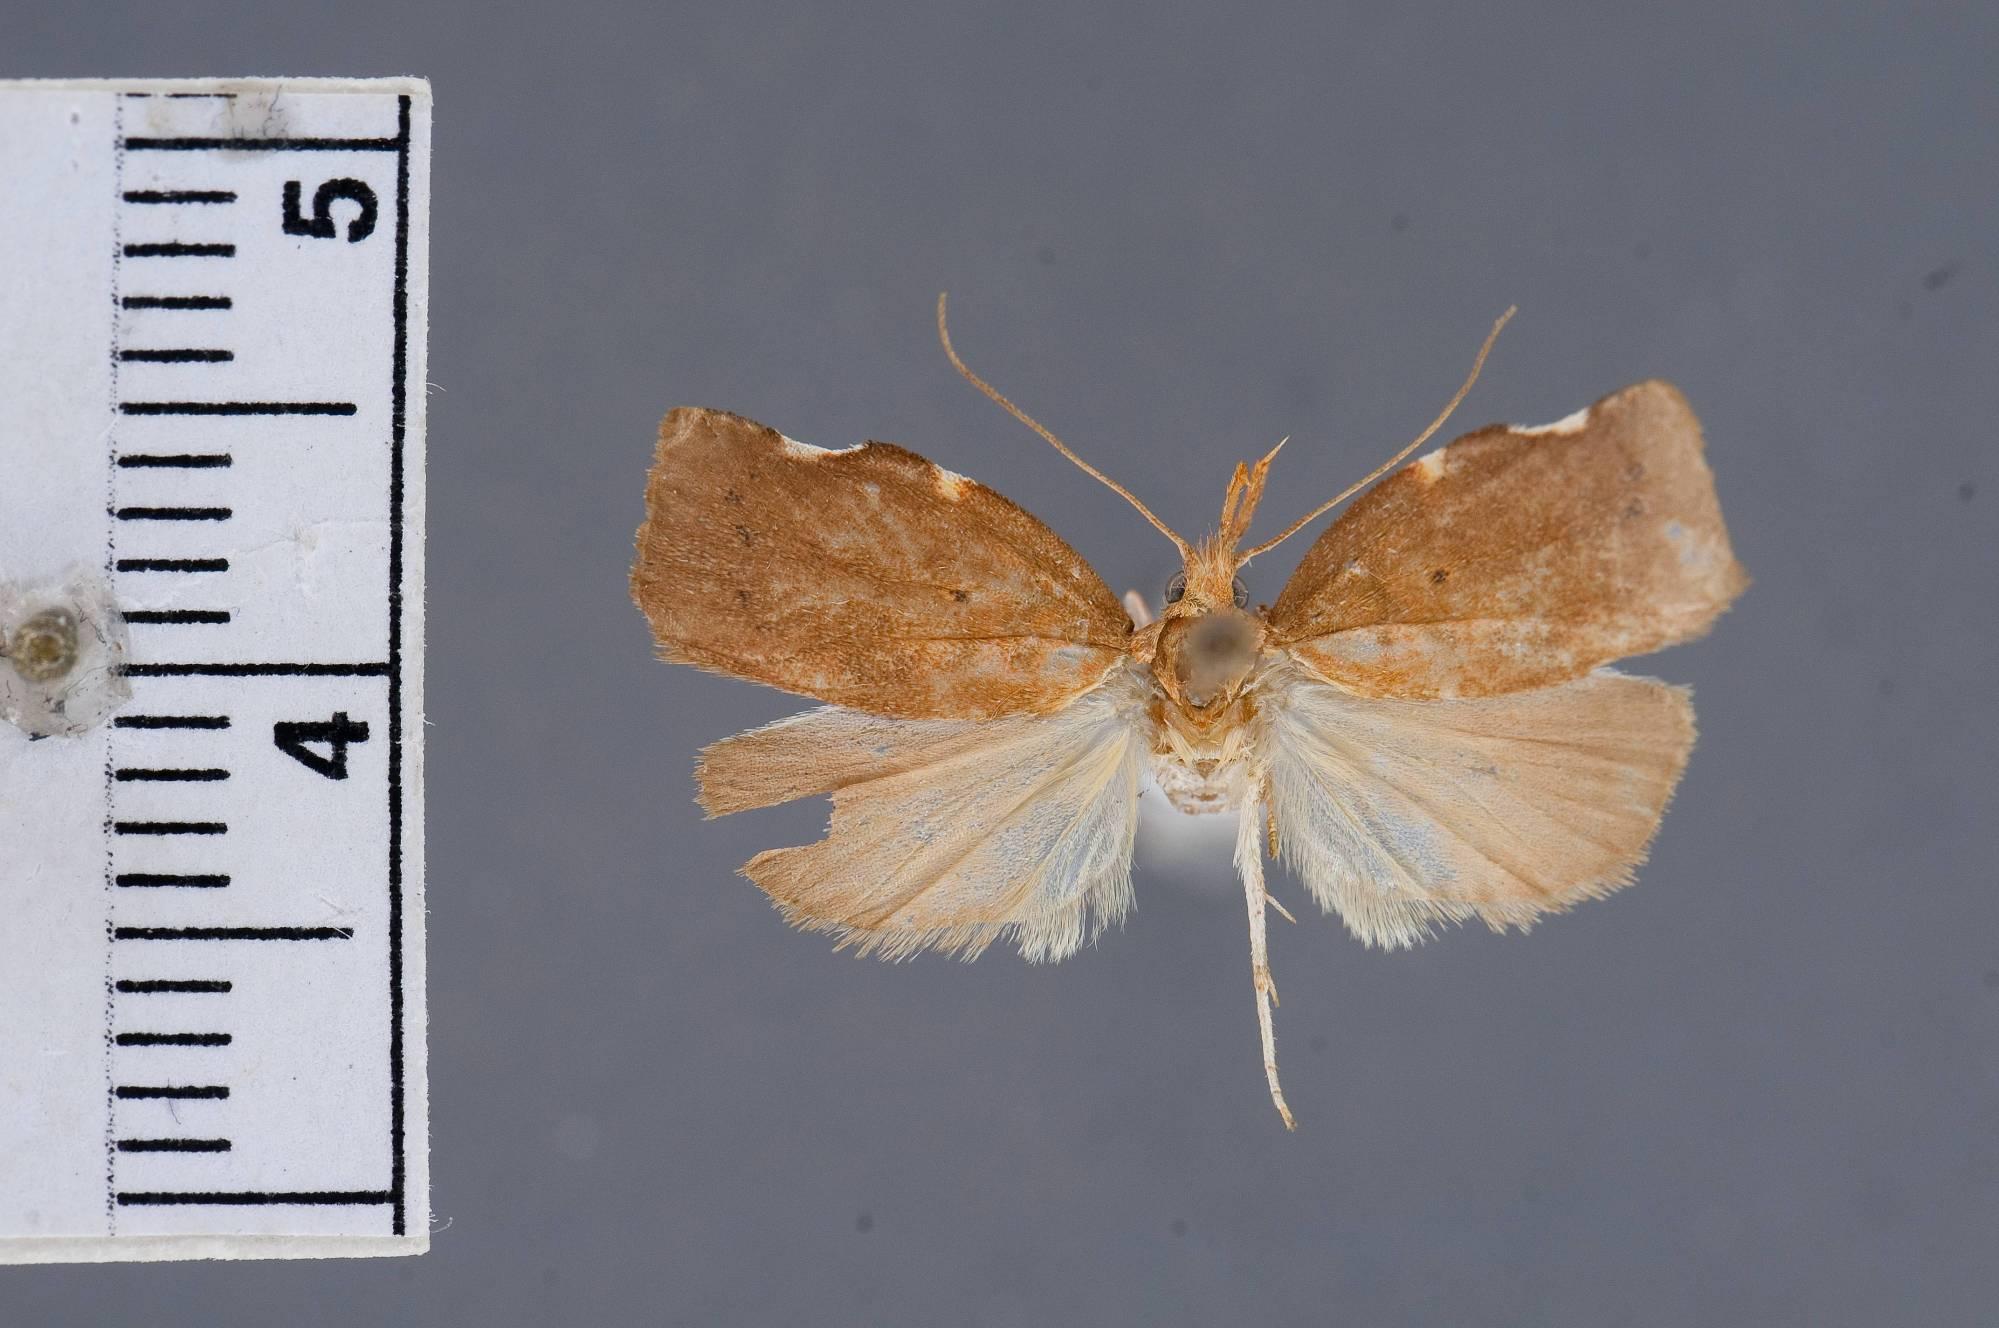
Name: Gonionota menura
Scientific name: Gonionota menura Clarke, 1971
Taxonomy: Animalia, Arthropoda, Insecta, Lepidoptera, Glossata, Depressariidae, Depressariinae
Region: S. S. Duckworth
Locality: Cerro Campana, near Chica, Capira, Panama Oeste, Panama
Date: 2 Apr 1965 to 5 Apr 1965